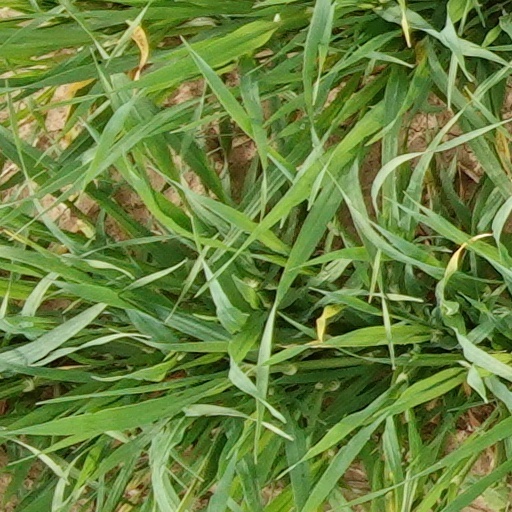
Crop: wheat